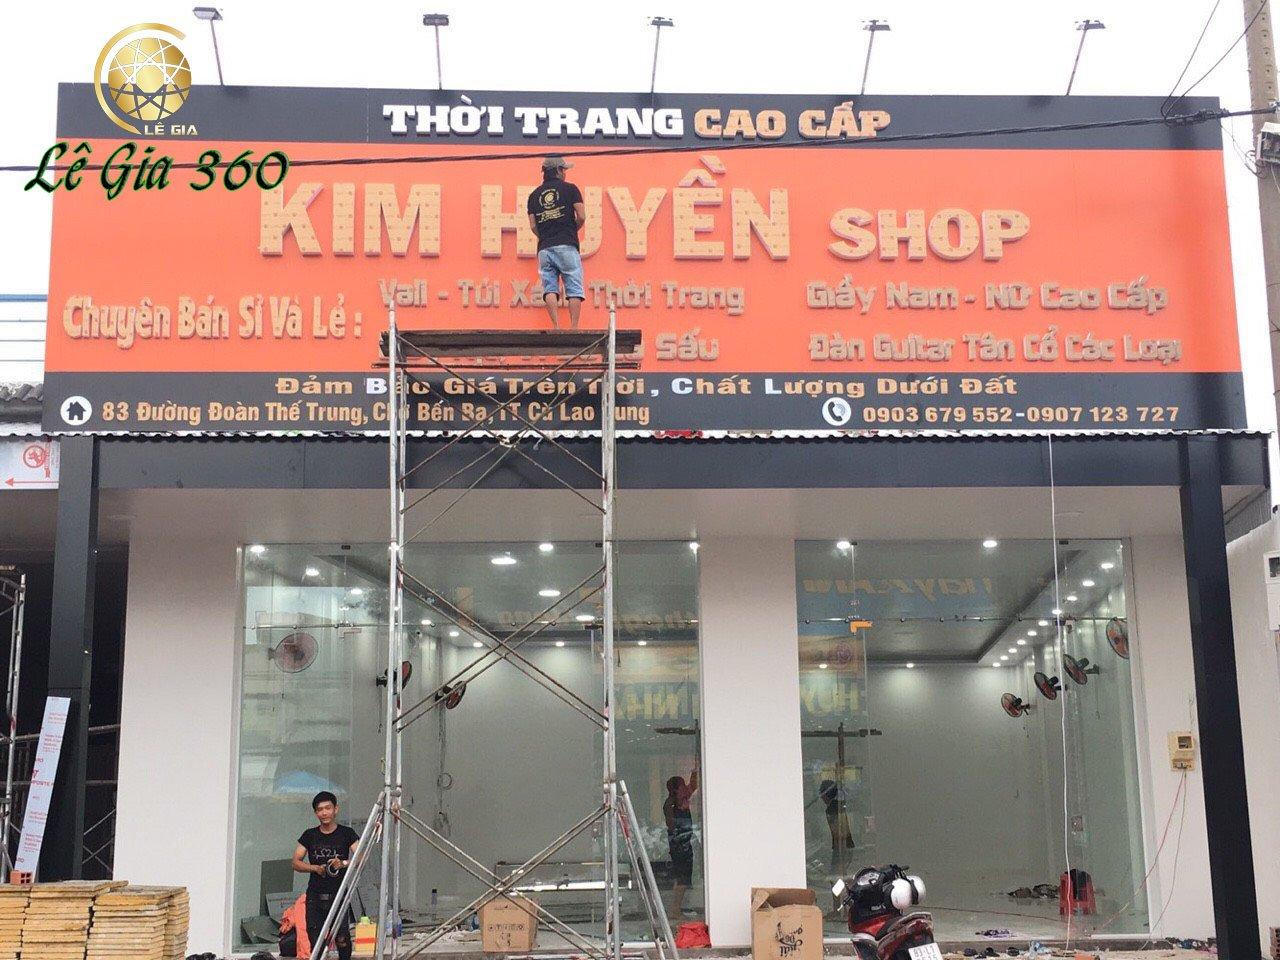
có một người đàn ông đang đứng gần tấm biển hiệu